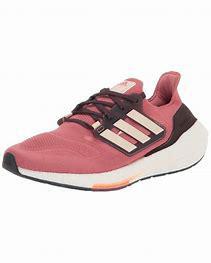
Brand: Adidas
Model: Ultraboost 22 Lauf